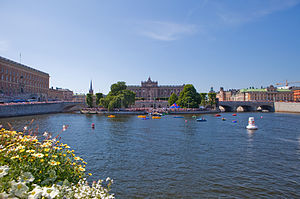
Stockholms ström
Strömmen set mod vest fra Strömbron. I baggrunden Stockholms slot, Helgeandsholmen og Norrbro.
Strömmen eller Stockholms ström, er et vandområde som udgør den væstentligste del af Saltsjön i Stockholm hvor udløbet fra Mälaren efter Norrström og Söderström strømmer ud mod Østersøen. Området savner formel afgrænsning, og forskellige opfattelser råder om hvor grænserne går.